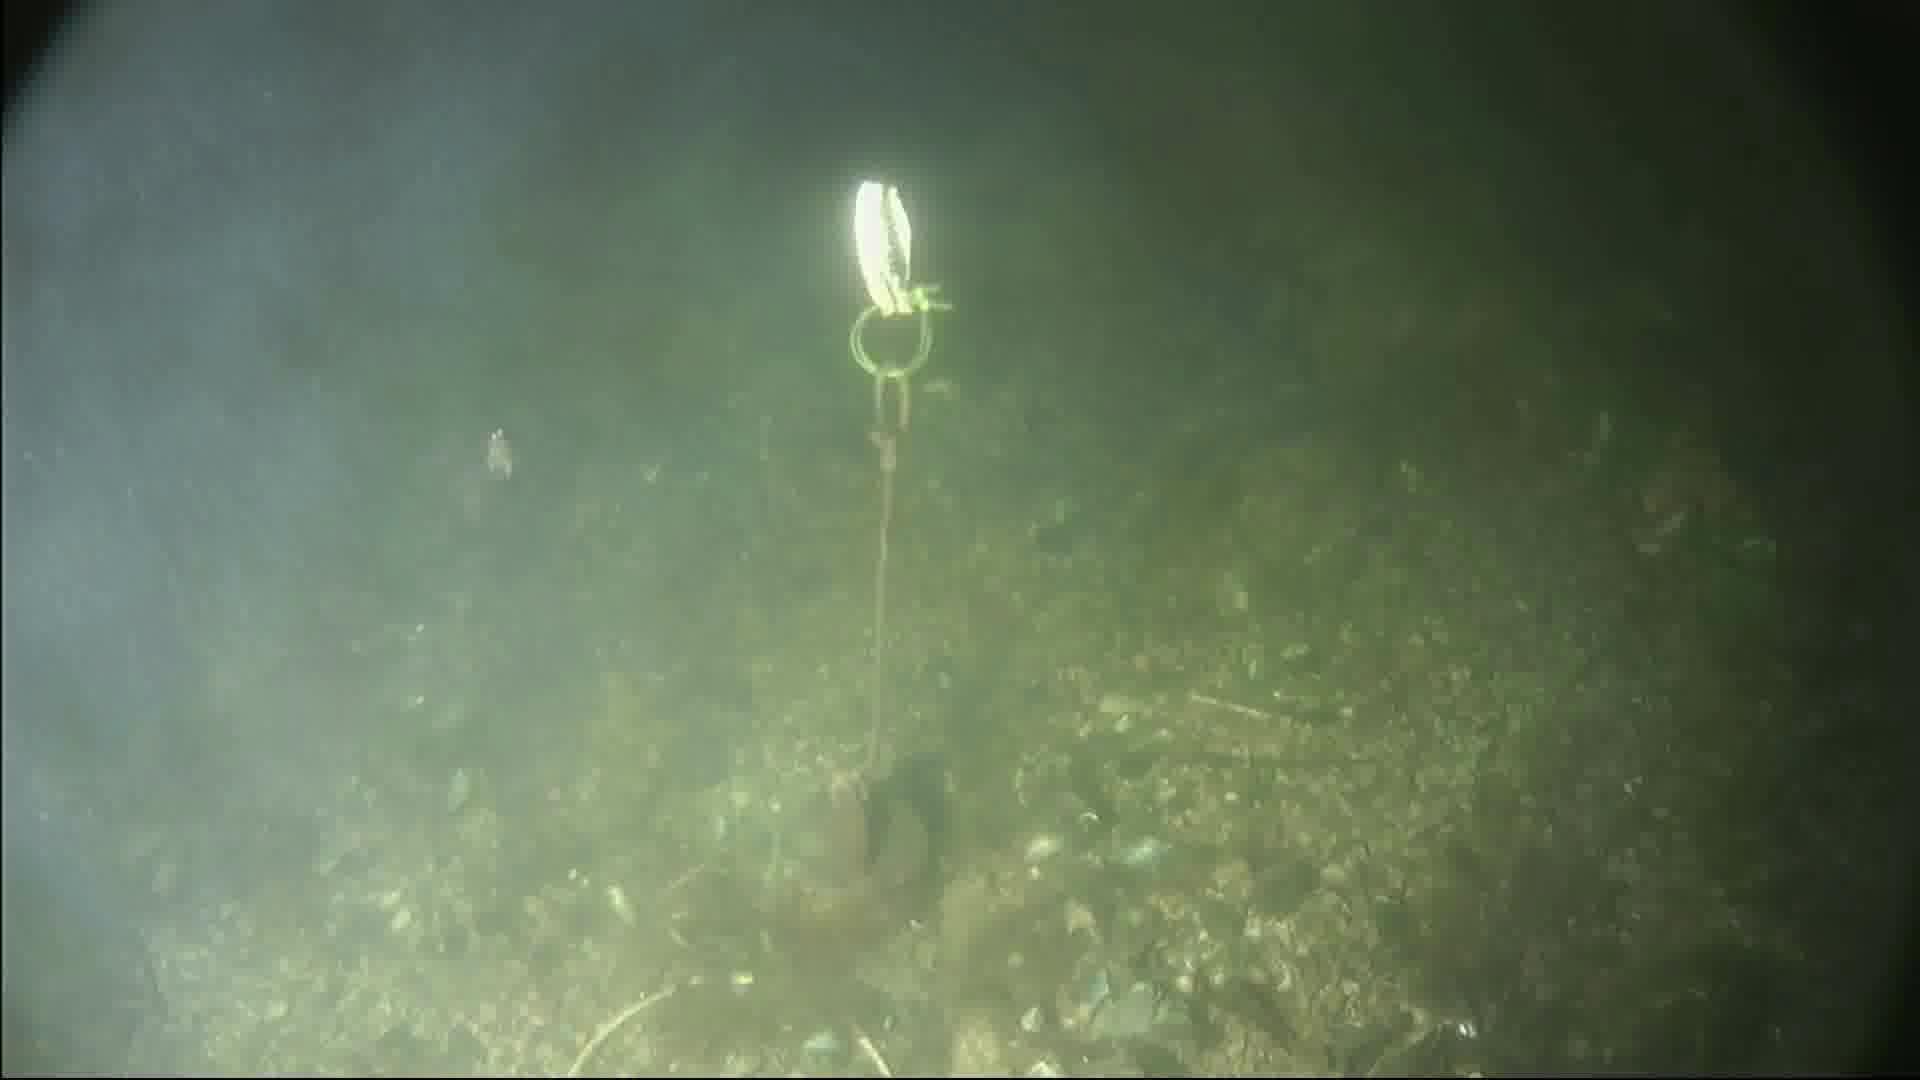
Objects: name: shrimp